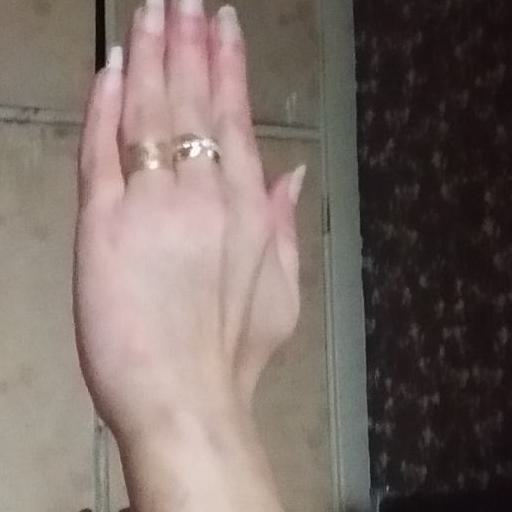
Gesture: stop_inverted